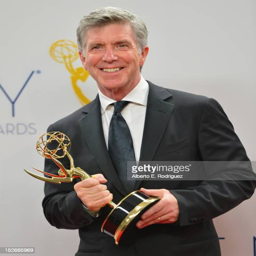
comedian poses in the 64th awards press room